Fort Saskatchewan

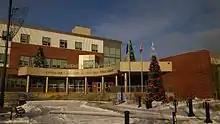
Fort Saskatchewan City Hall and Public Library

Fort Saskatchewan is directly governed by a city council consisting of one mayor and six councillors. Municipal elections, which are non-partisan, occur every four years on the third Monday in October. The last election was held on October 18, 2021, where Gale Katchur was re-elected for a fourth term as Mayor; becoming the longest-serving Mayor in Fort Saskatchewan's history. The mayor is elected separately from the councilors, who are elected at-large (as opposed to the ward system).